William Howard Hoople

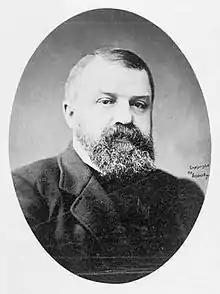
Dwight L. Moody

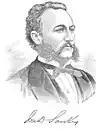
Ira Sankey

By June 1900 Hoople and Victoria were living back at 1475 Pacific Street, Brooklyn with three servants, and Henrietta (Hettie), Victoria's 49-year-old spinster sister.